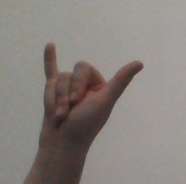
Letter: ya